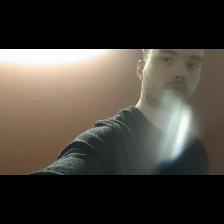
Label: Human